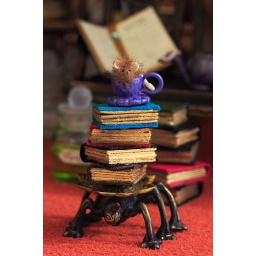
Perturbed by Finnabarr's accusatory stares, the book beetle sloped off, unaware of the furry hitchhiker aboard.